Ferrari 458

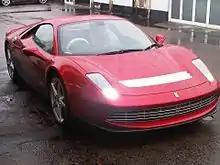
Ferrari SP12 EC

The Ferrari SP12 EC is a one-off sports car built by Ferrari for English musician Eric Clapton under Ferrari's Special Projects programme, and based on the 458 Italia. It was revealed in May 2012 and shown at the 2013 Goodwood Festival of Speed.